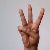
The image shows a hand gesture representing the letter 'W' in Indian Sign Language.